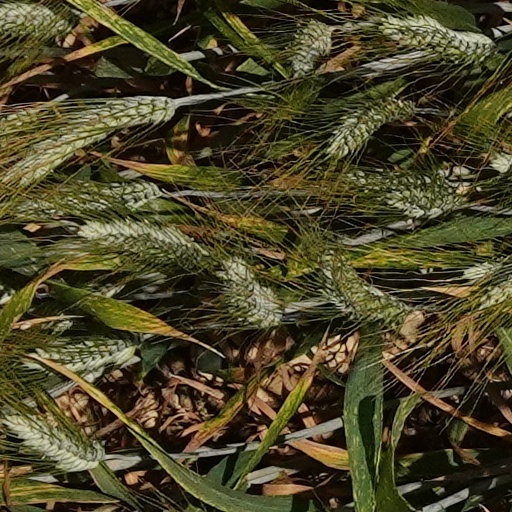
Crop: wheat